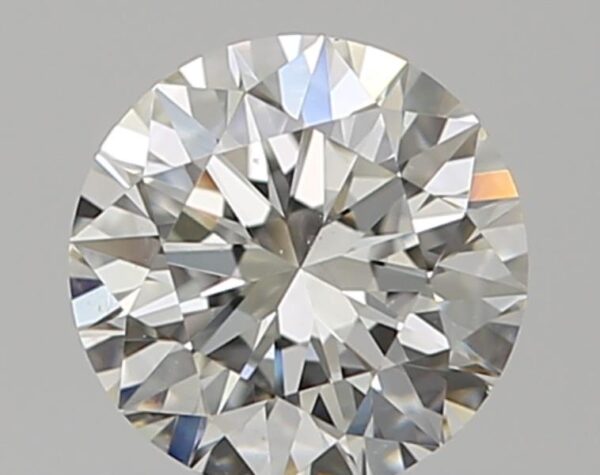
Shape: round
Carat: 0.5
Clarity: VS2
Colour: I
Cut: EX
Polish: EX
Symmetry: EX
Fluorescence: M
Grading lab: GIA
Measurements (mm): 5.09 x 5.1 x 3.18